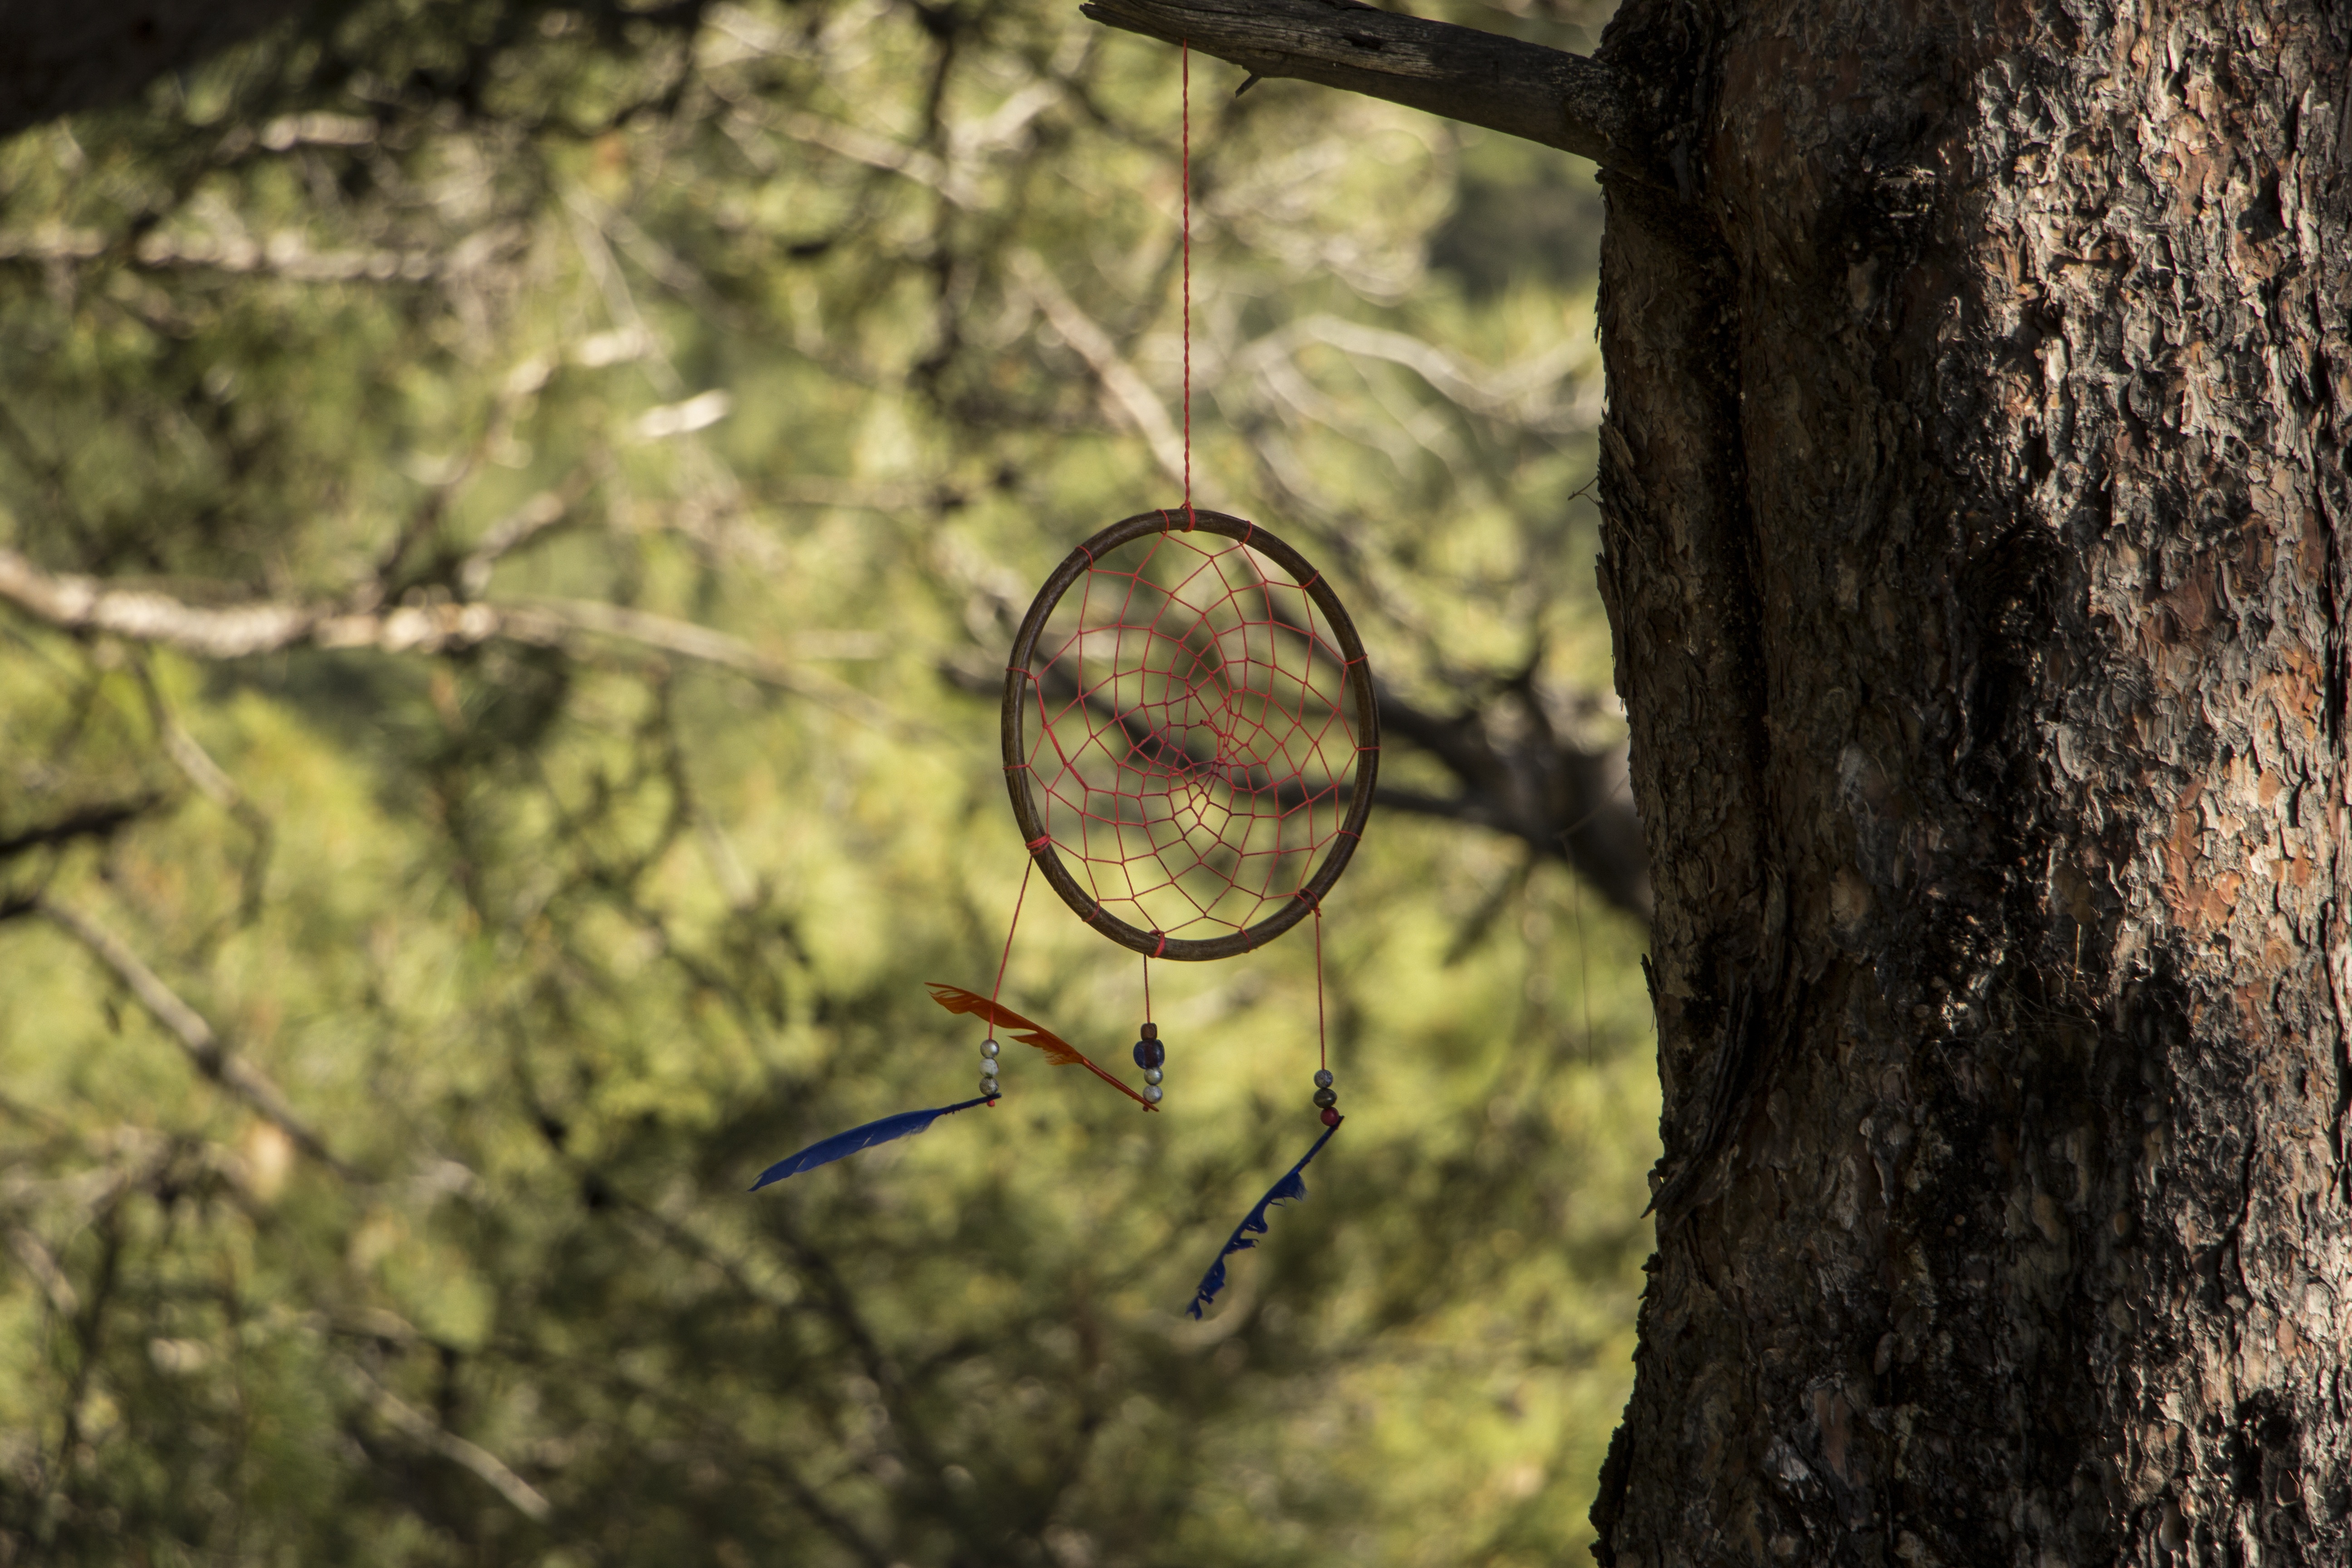
tree, nature, forest, branch, photography, warm, sunlight, leaf, trunk, mystical, wildlife, decoration, pattern, green, autumn, feather, fauna, circle, ornament, dreamcatcher, outdoors, native, long, face, eyes, dream, culture, handmade, magic, spirit, woodland, protection, habitat, indian, tribal, catch, luck, magical, traditional, macro photography, catcher, natural environment, woody plant